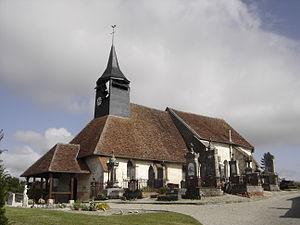
église Saint-Martin de Rouilly (commune de Rouilly-Sacey) - Aube - France
Rouilly-Sacey est une commune française, située dans le département de l'Aube en région Grand Est.